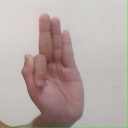
अक्षर: फ